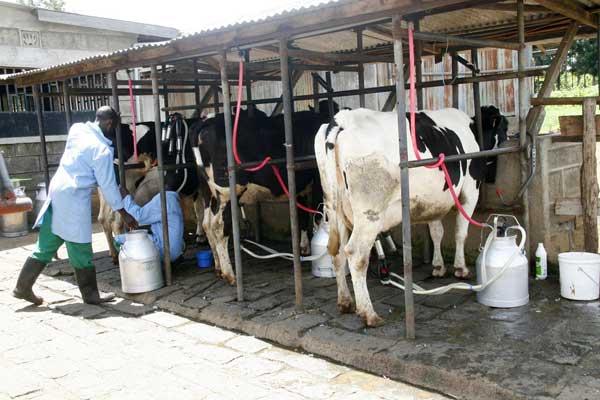
Tukiwatunza wanyama vizuri kwa kuwalisha vizuri na kuwapa chakula kizuri wao pia wanatupea maziwa mazuri na ata wale wanyama pia wanakuwa wenye afya.